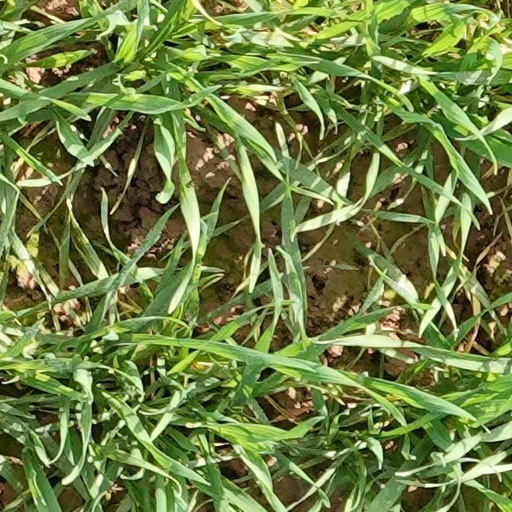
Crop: wheat